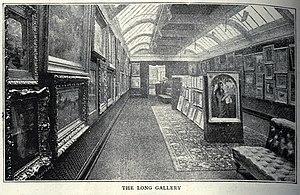
Les Grafton Galleries, ou Grafton Gallery, est une galerie d'art fondée en 1893 à Londres. La galerie a cessé ses activités commerciales vers 1930.